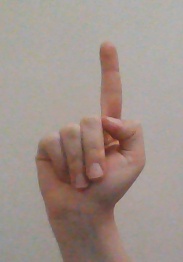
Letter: bb